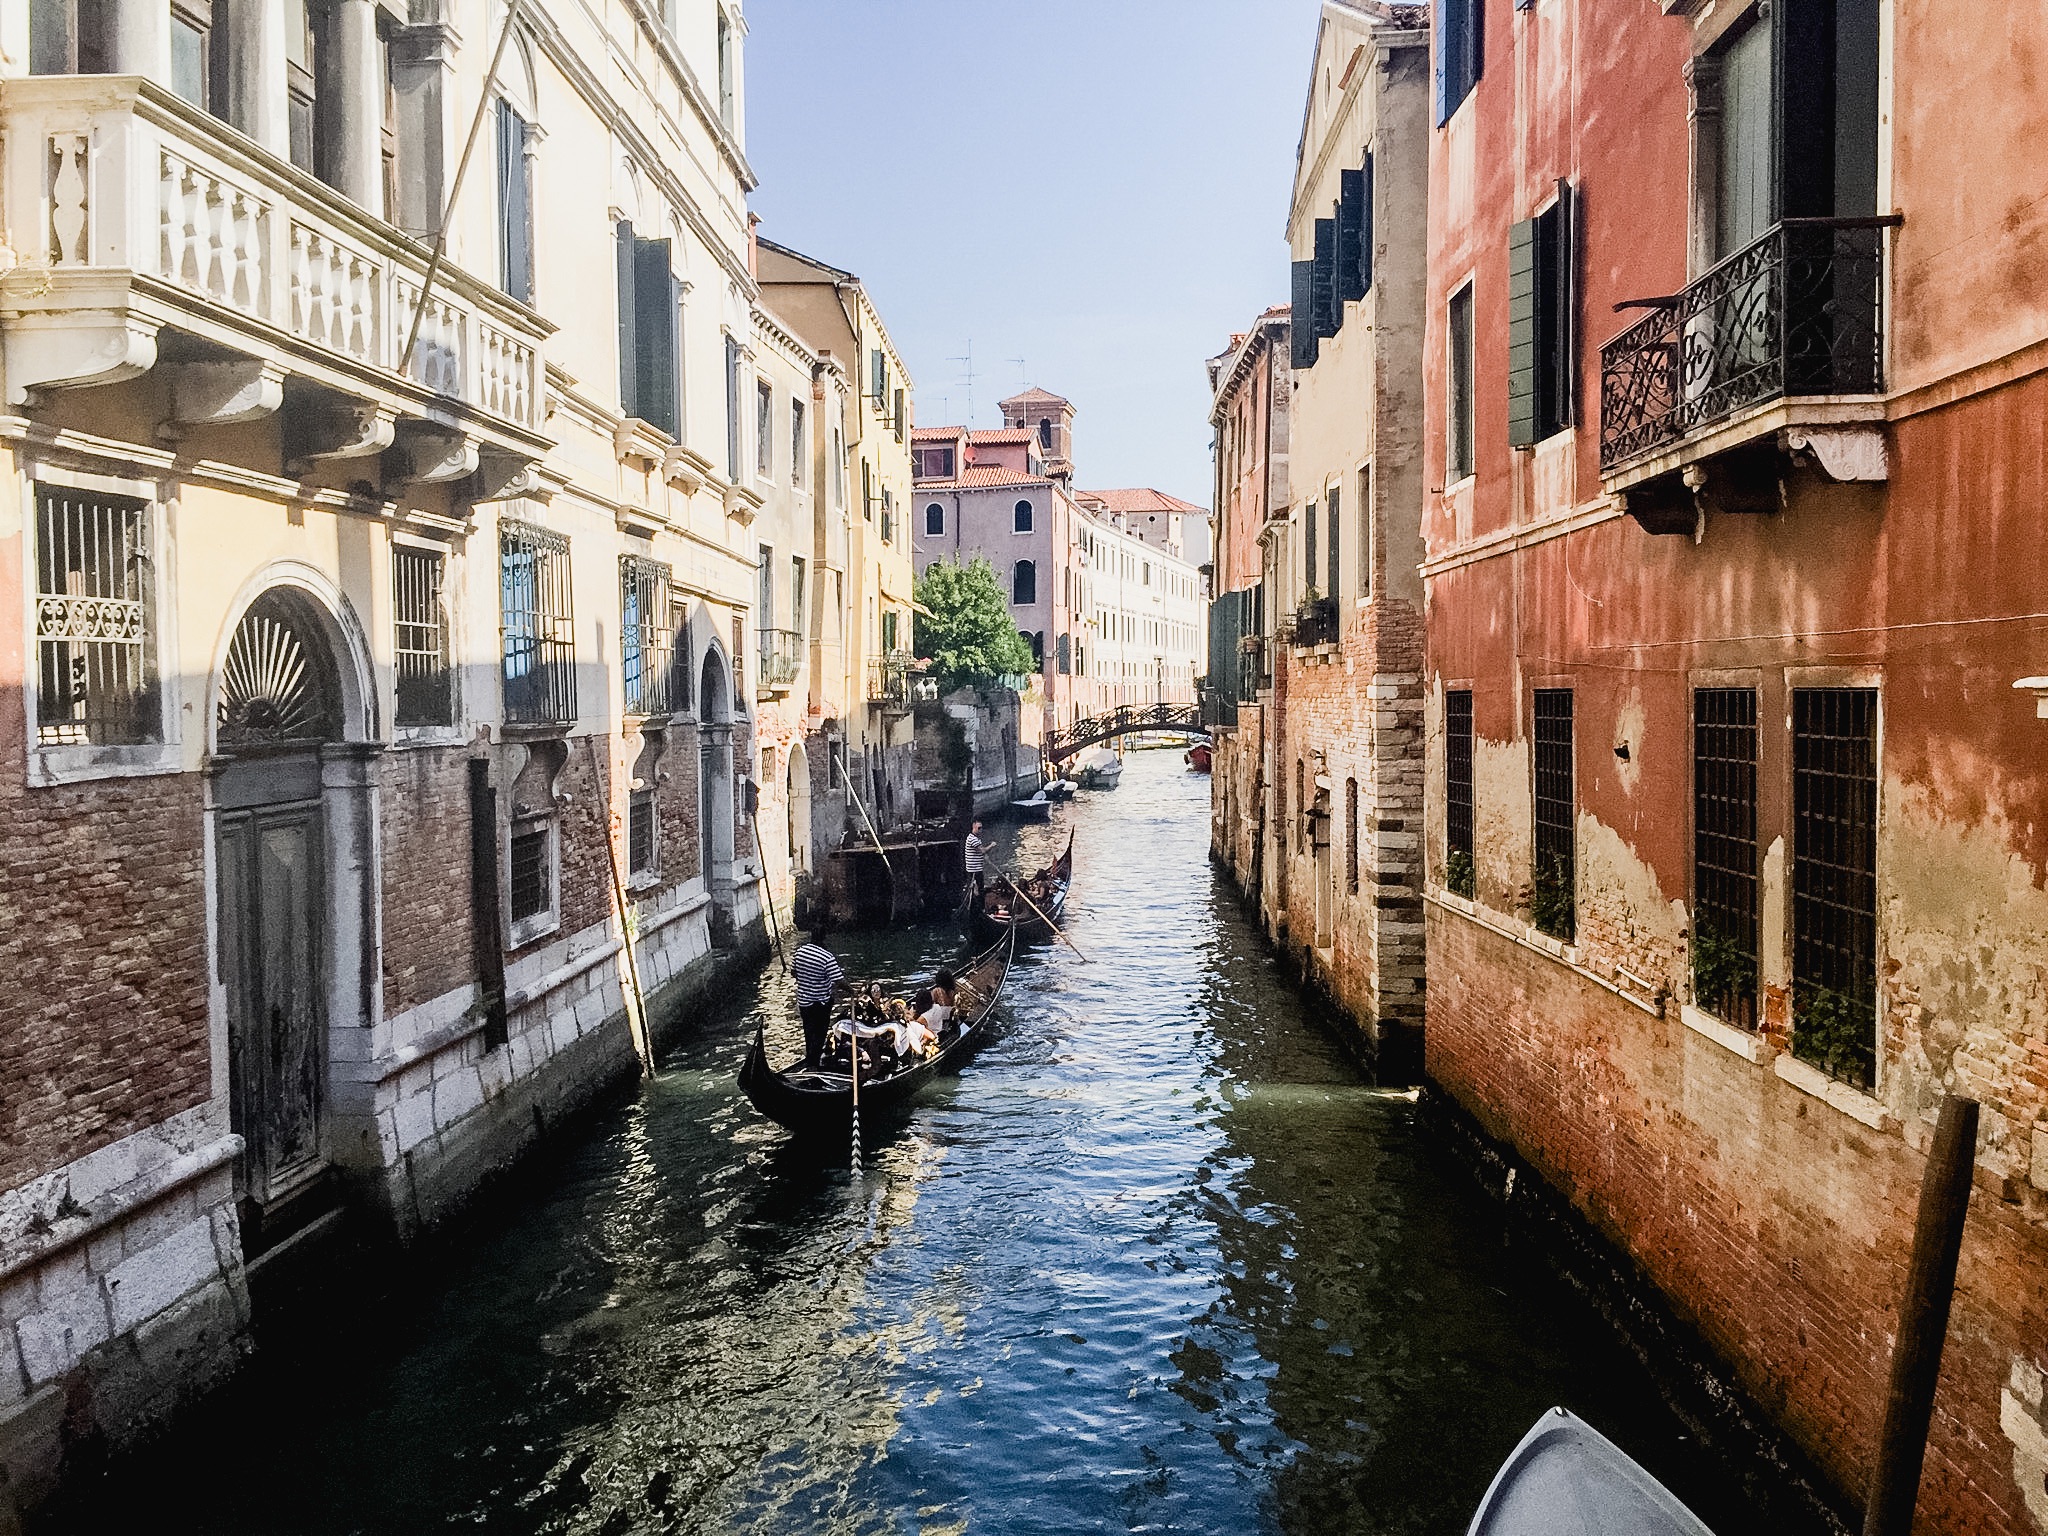
boat, town, canal, cityscape, travel, vehicle, tourism, waterway, body of water, channel, gondola, landform, geographical feature